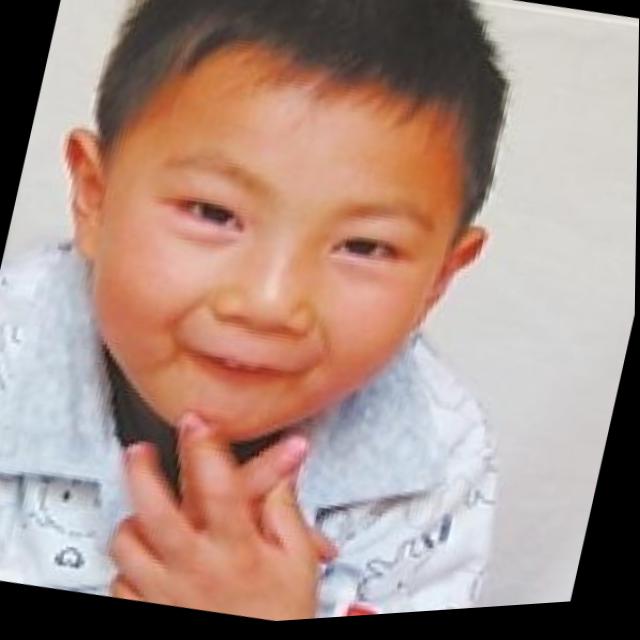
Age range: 0-12